Bigherd

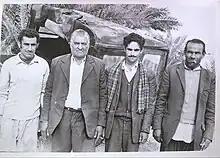
Bigherd's last chief (second to left) in the 1970s. The tradition of a village chief started in the 14th century Bigherd and was abolished after the Iranian revolution in 1979

Ahmad Tokh was the chief of Bigherd. He was a Prince at the time of Al-Kia, and was exiled to the south of the country (Bigherd) after the fall of the government. His palace was destroyed by cannons during the Qajar rule